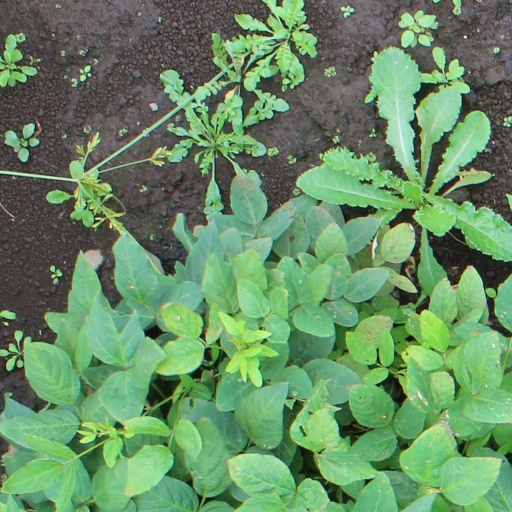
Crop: soybean